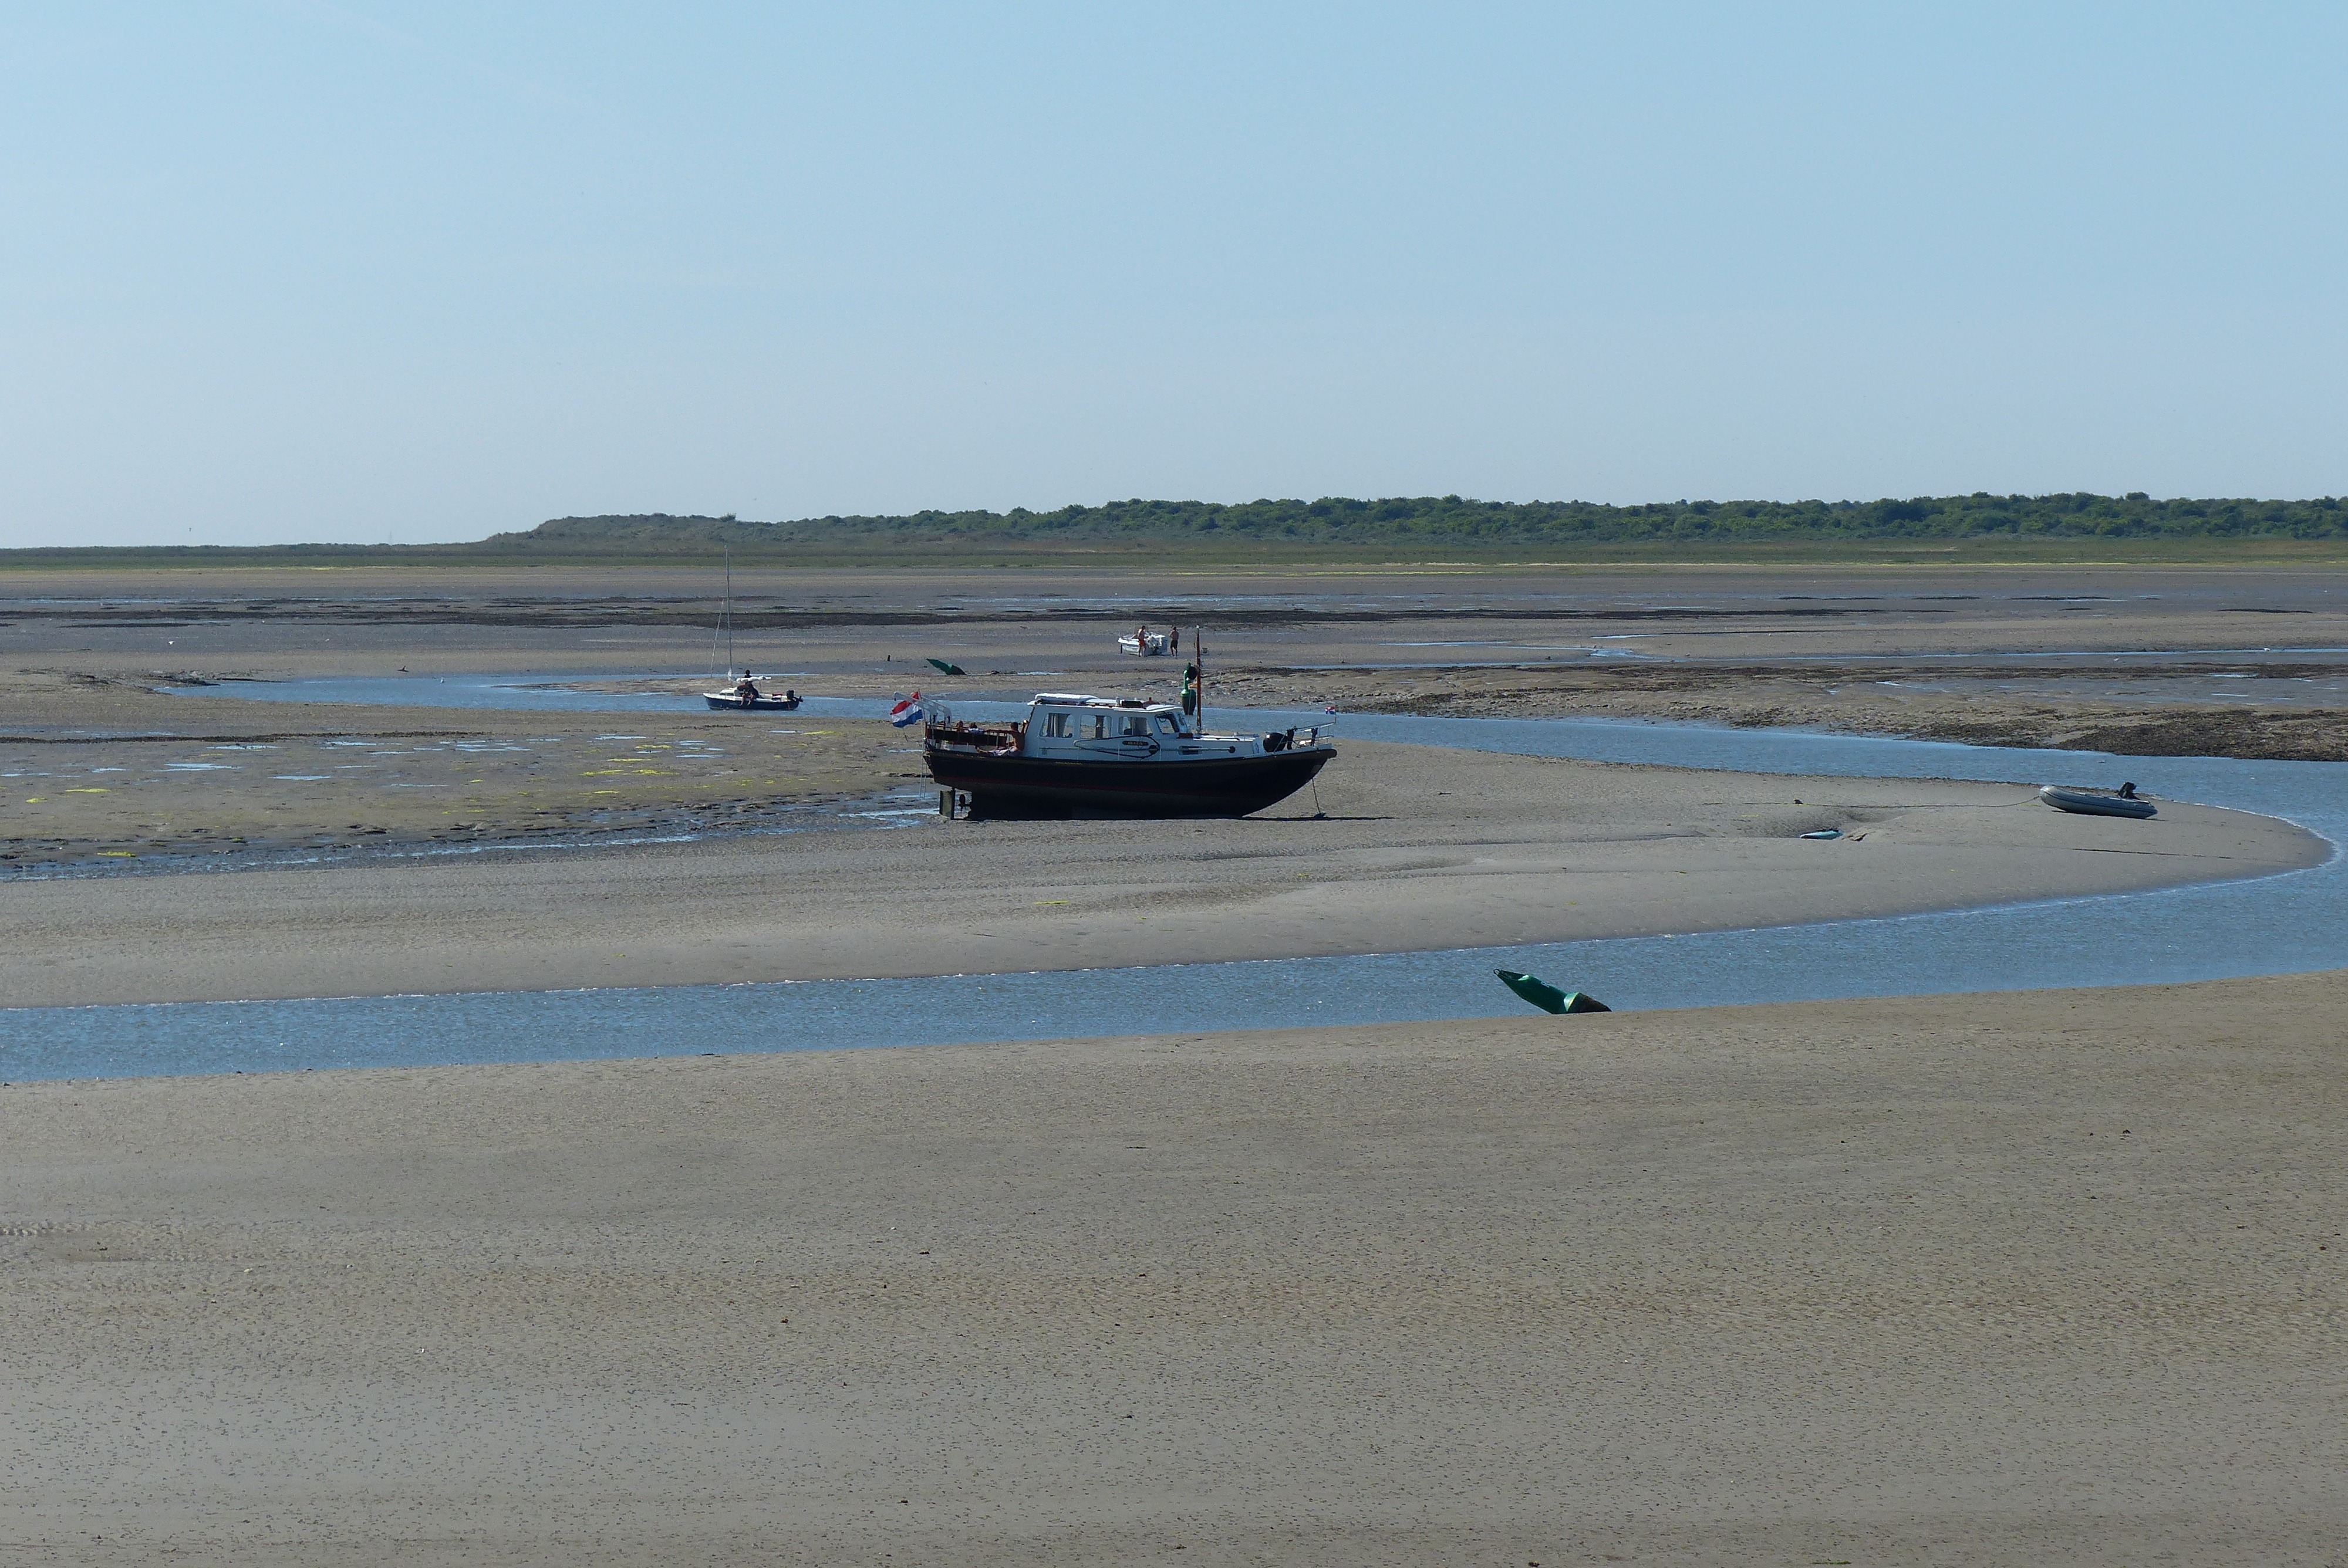
beach, sea, coast, sand, boat, shore, aircraft, vehicle, bay, watercraft, estuary, wad, little boat, mudflat, schiermonnikoog, atmosphere of earth, dry fall